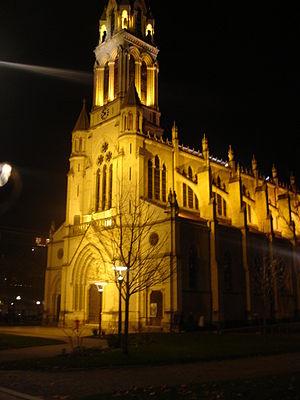
Lyon-Perrache
L'église Sainte-Blandine de Lyon, édifice affecté au culte catholique, est située dans le 2ᵉ arrondissement de Lyon.